Telehealth

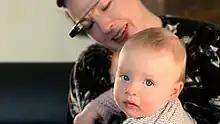
Baby Eve with Georgia for the Breastfeeding Support Project

Teleradiology is the ability to send radiographic images (X-rays, CT, MR, PET/CT, SPECT/CT, MG, US...) from one location to another. For this process to be implemented, three essential components are required: an image-sending station, a transmission network, and a receiving-image review station. The most typical implementation is two computers connected via the Internet. The computer at the receiving end will need a high-quality display screen that has been tested and cleared for clinical purposes. Sometimes the receiving computer will have a printer for convenience.